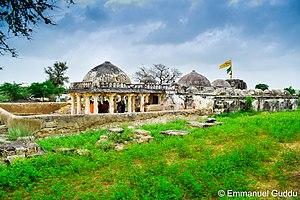
Le district de Tharparkar est une subdivision administrative de la province du Sind au Pakistan. Constitué autour de sa capitale Mithi, le district est entouré par le district d'Umerkot au nord, l'Inde à l'est et au sud et les districts de Badin et de Mirpur Khas à l'ouest.